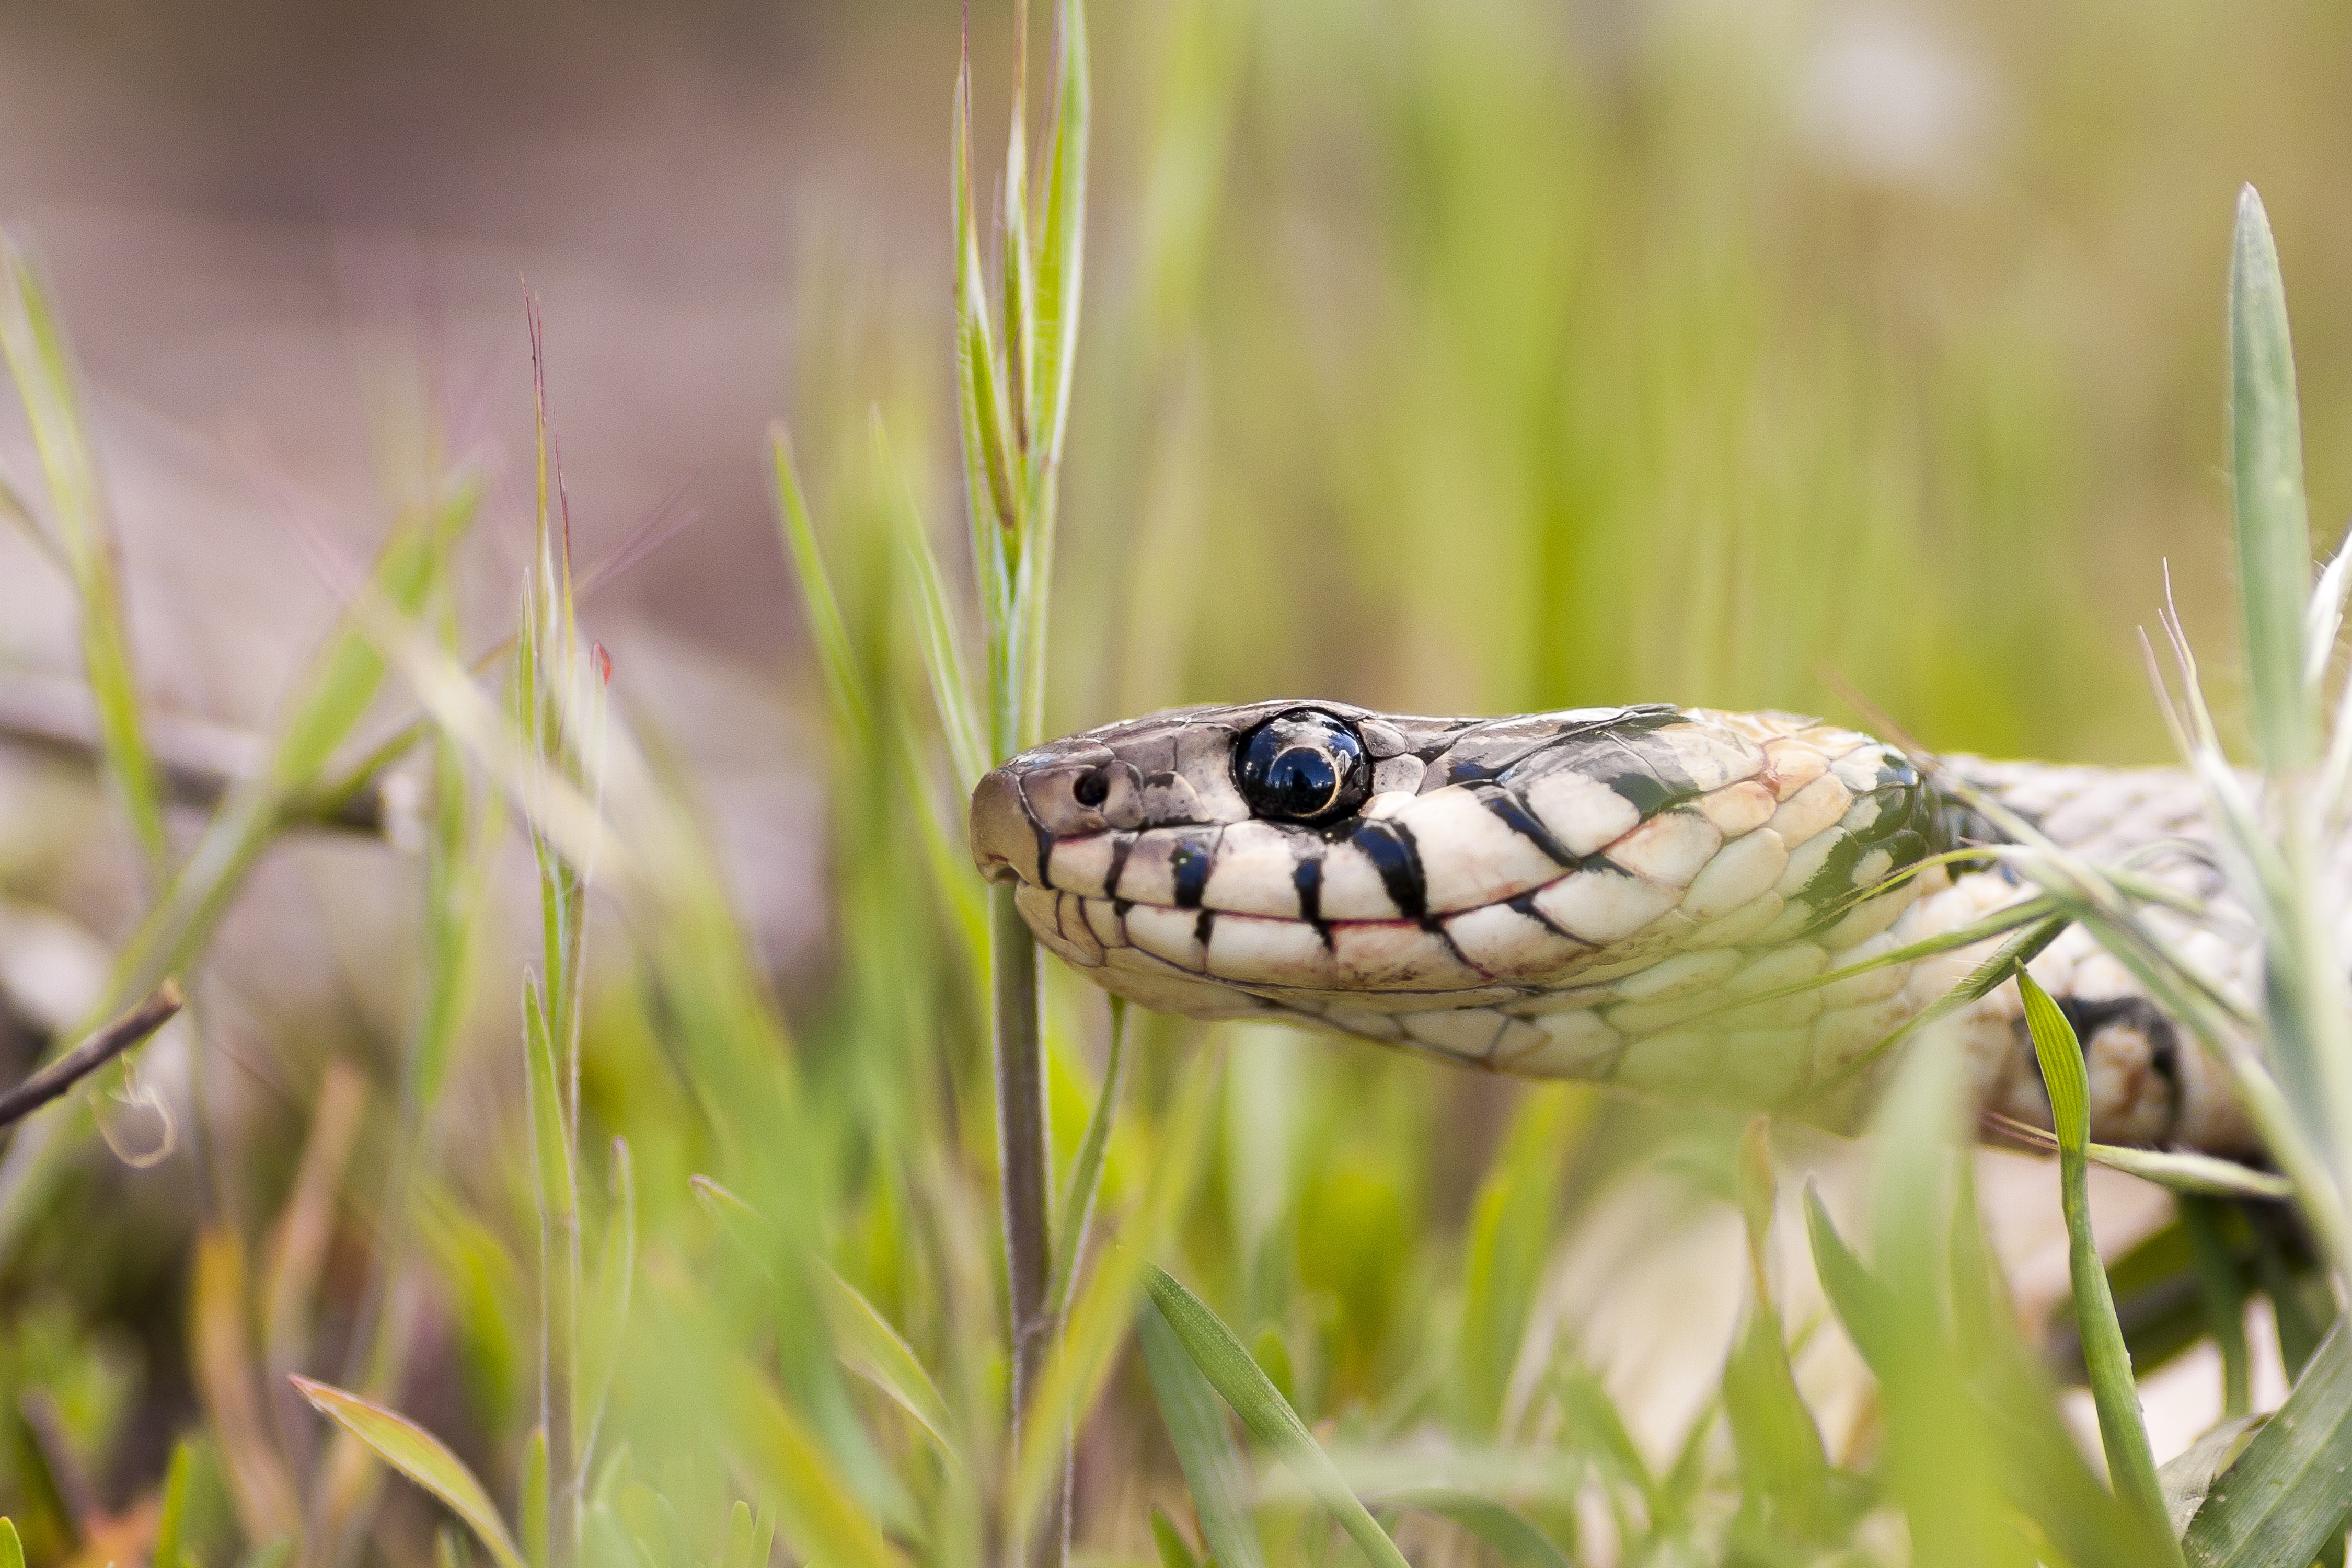
nature, grass, wildlife, green, macro, turtle, reptile, fauna, close up, eye, snake, vertebrate, macro photography, colubridae, scaled reptile